Buffy the Vampire Slayer (2000 video game)

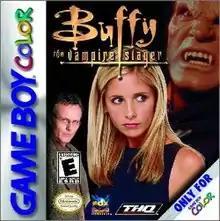
North American cover art

Buffy the Vampire Slayer is a 2000 beat 'em up game developed by GameBrains and published by THQ for the Game Boy Color. Based on the television show "Buffy the Vampire Slayer", the game features Buffy Summers, who fights vampires, demons, and other supernatural entities as the Slayer. The player controls Buffy through eight side-scrolling levels, and gameplay centers on one-on-one fights with vampires. The game received negative reviews, with reviewers criticizing its gameplay and graphics.